Caproni Ca.71

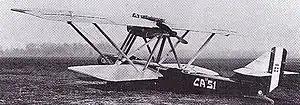

The Caproni Ca.71, originally Ca.70L, was a two-seat biplane night fighter produced in Italy in 1927. It was derived from the Caproni Ca.70 of 1925.